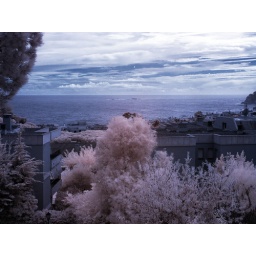
The view I had of the Mediterranean from the back window of the house i was staying at~ Taken in Infrar-red